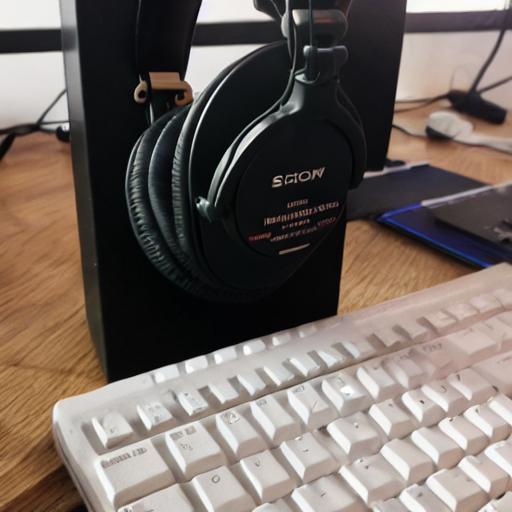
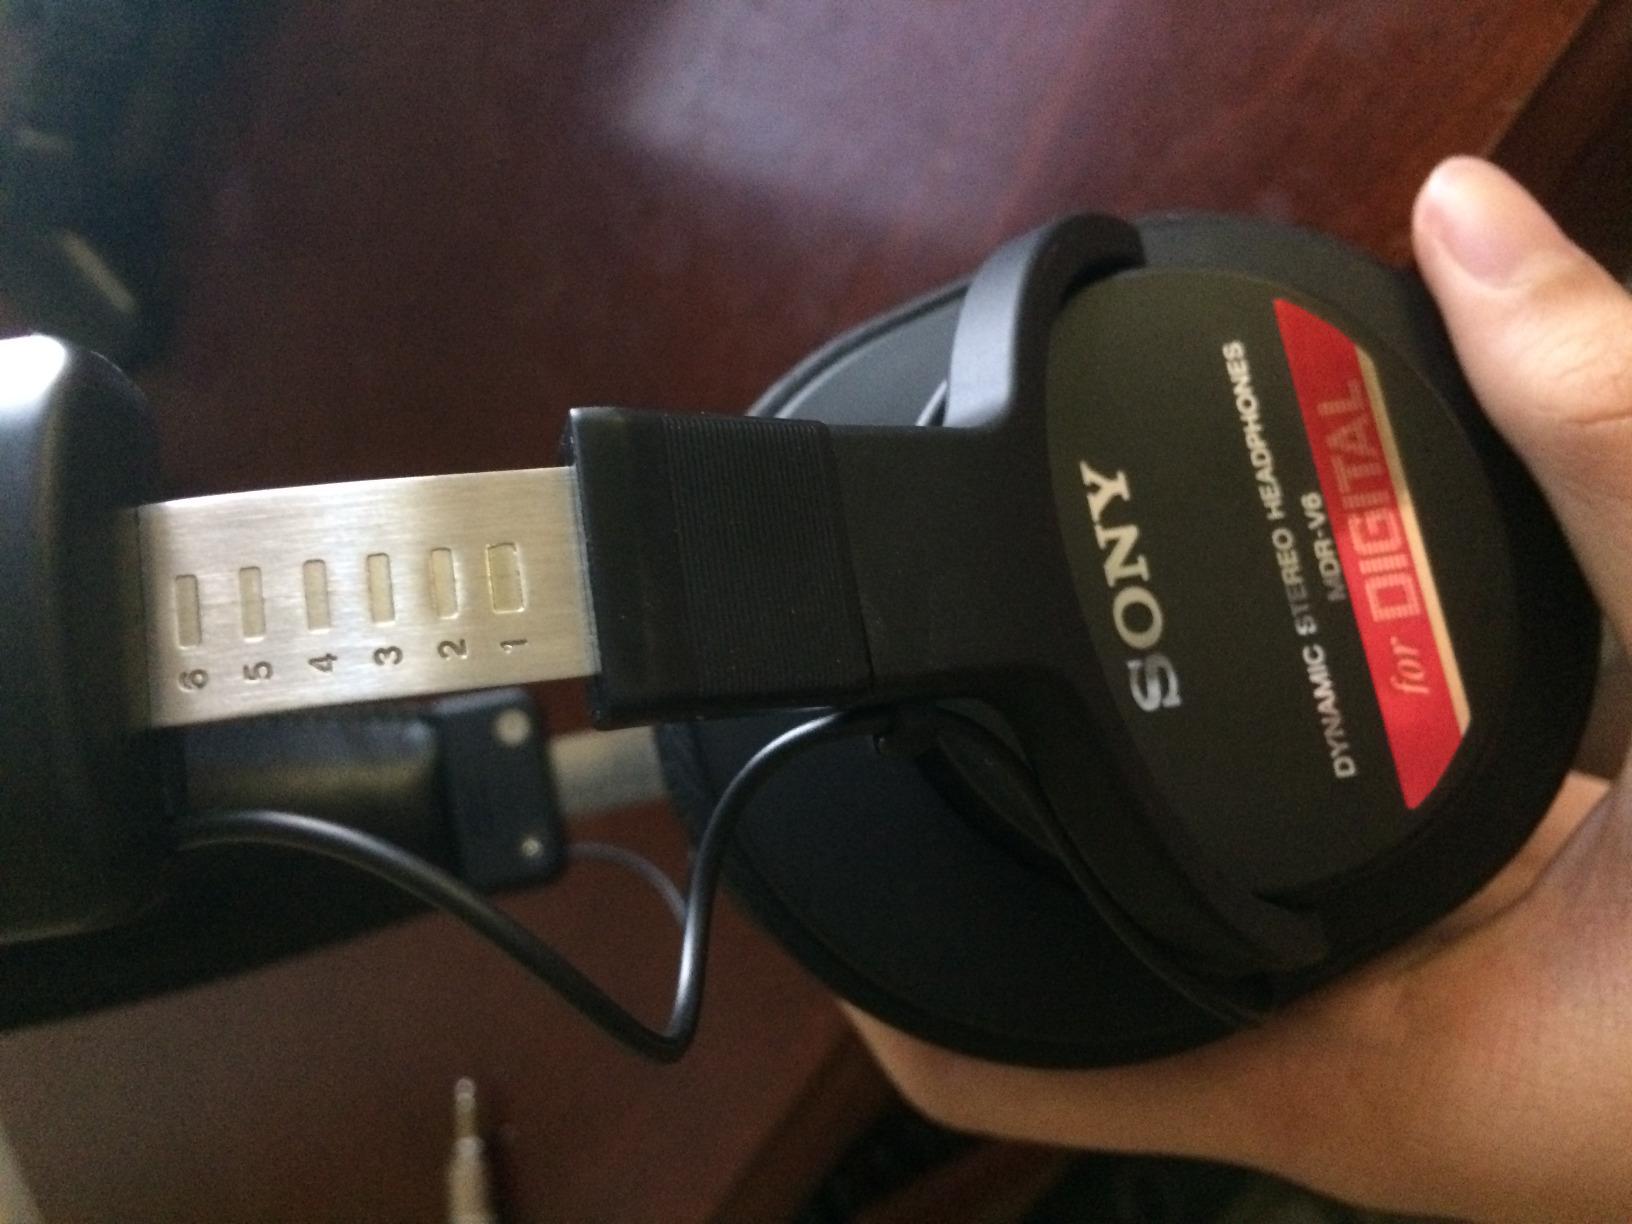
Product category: headphones
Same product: no